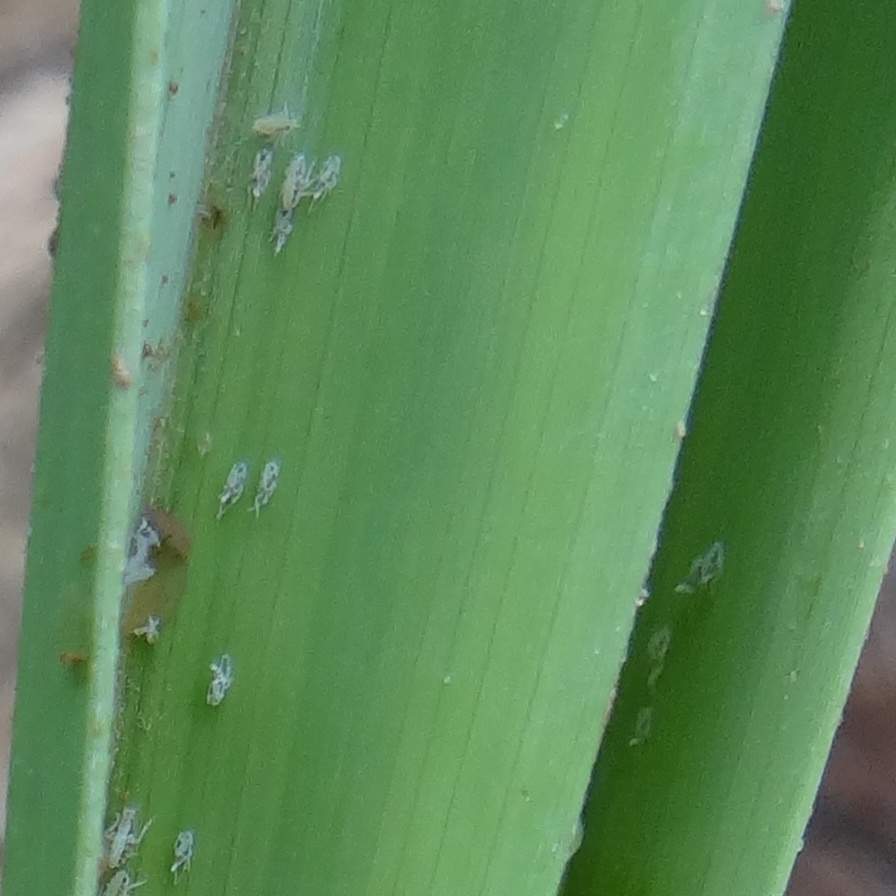
Label: Dubas